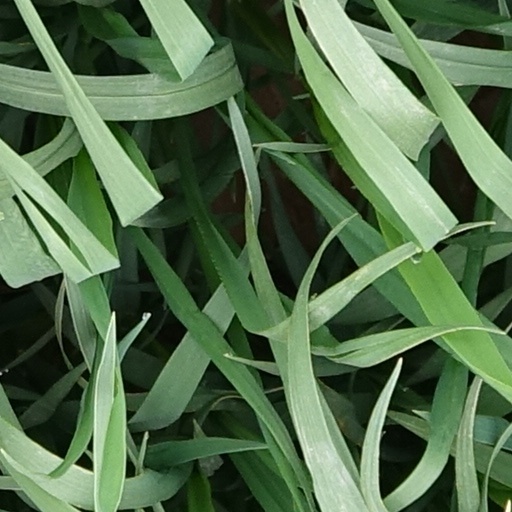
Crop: wheat